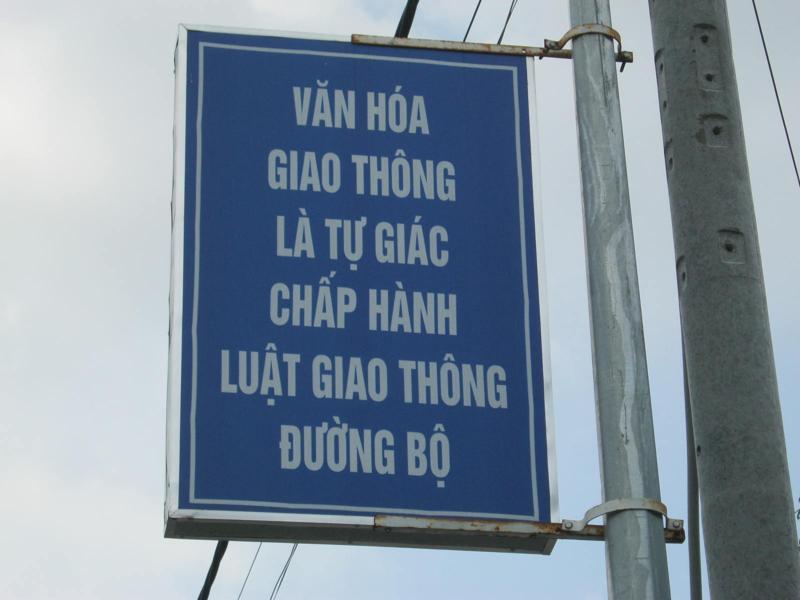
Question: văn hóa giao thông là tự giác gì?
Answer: chấp hành luật giao thông đường bộ